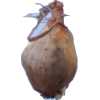
Label: onion